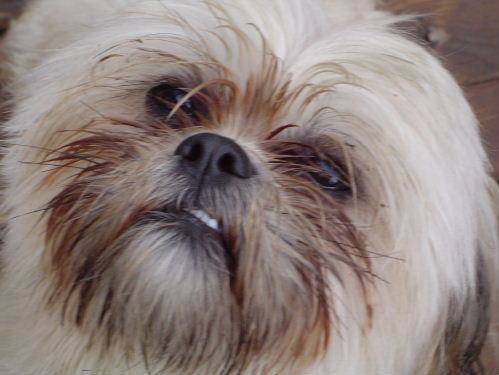
Label: dog